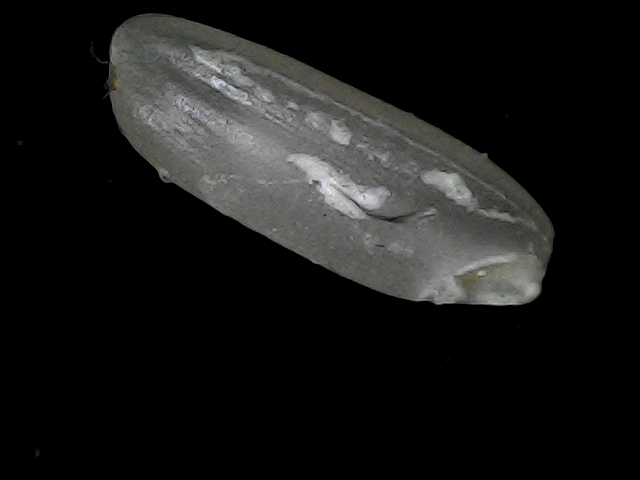
Rice variety: BD49